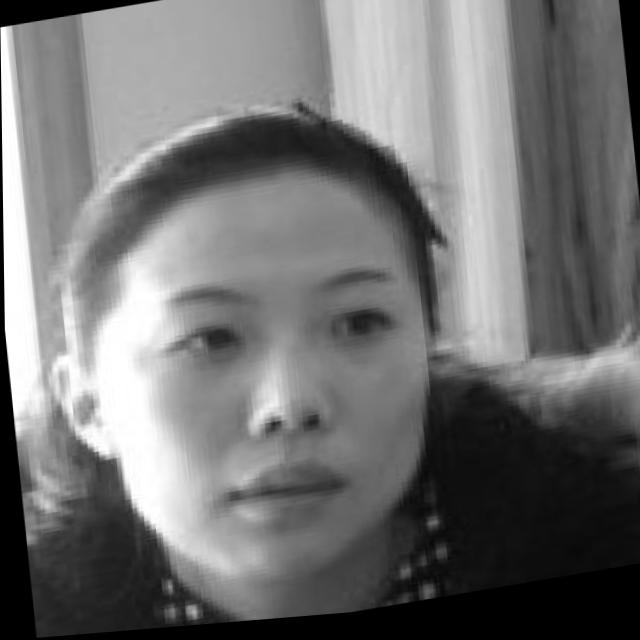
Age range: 21-44